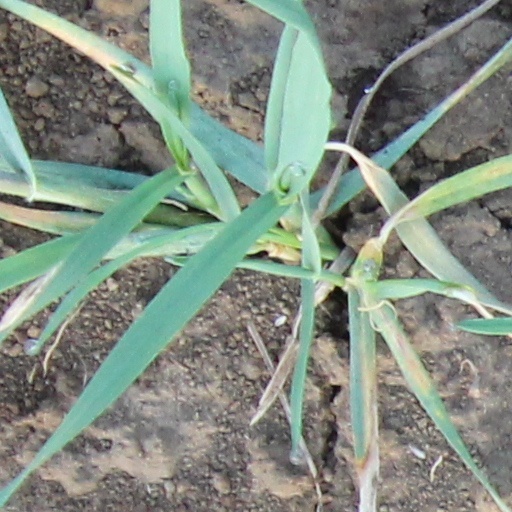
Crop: wheat